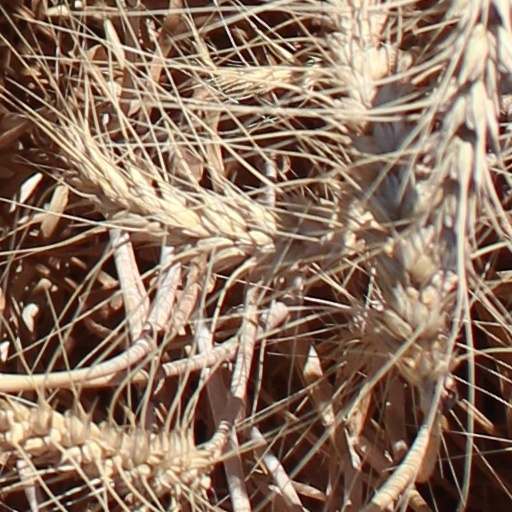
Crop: wheat